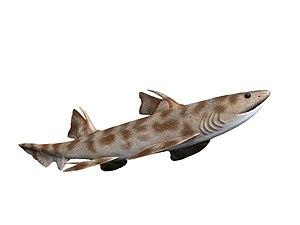
Tristychius est un genre éteint de requins, découvert en Écosse, ayant vécu au Carbonifère et dont l'unique espèce est Tristychius arcuatus qui mesurait 60 centimètres de long.